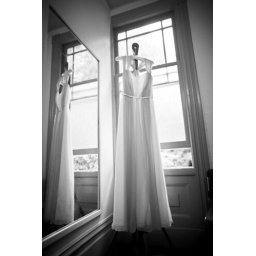
dress in window